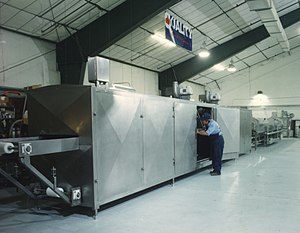
Pasteurisering
Pasteuriseringsanlæg til behandling af frisk pasta
Pasteurisering er en meget anvendt metode til forbedring af fødevarers holdbarhed uden at forringe deres smag eller næringsværdi væsentligt. Den blev opfundet af den franske naturvidenskabsmand Louis Pasteur i 1862.